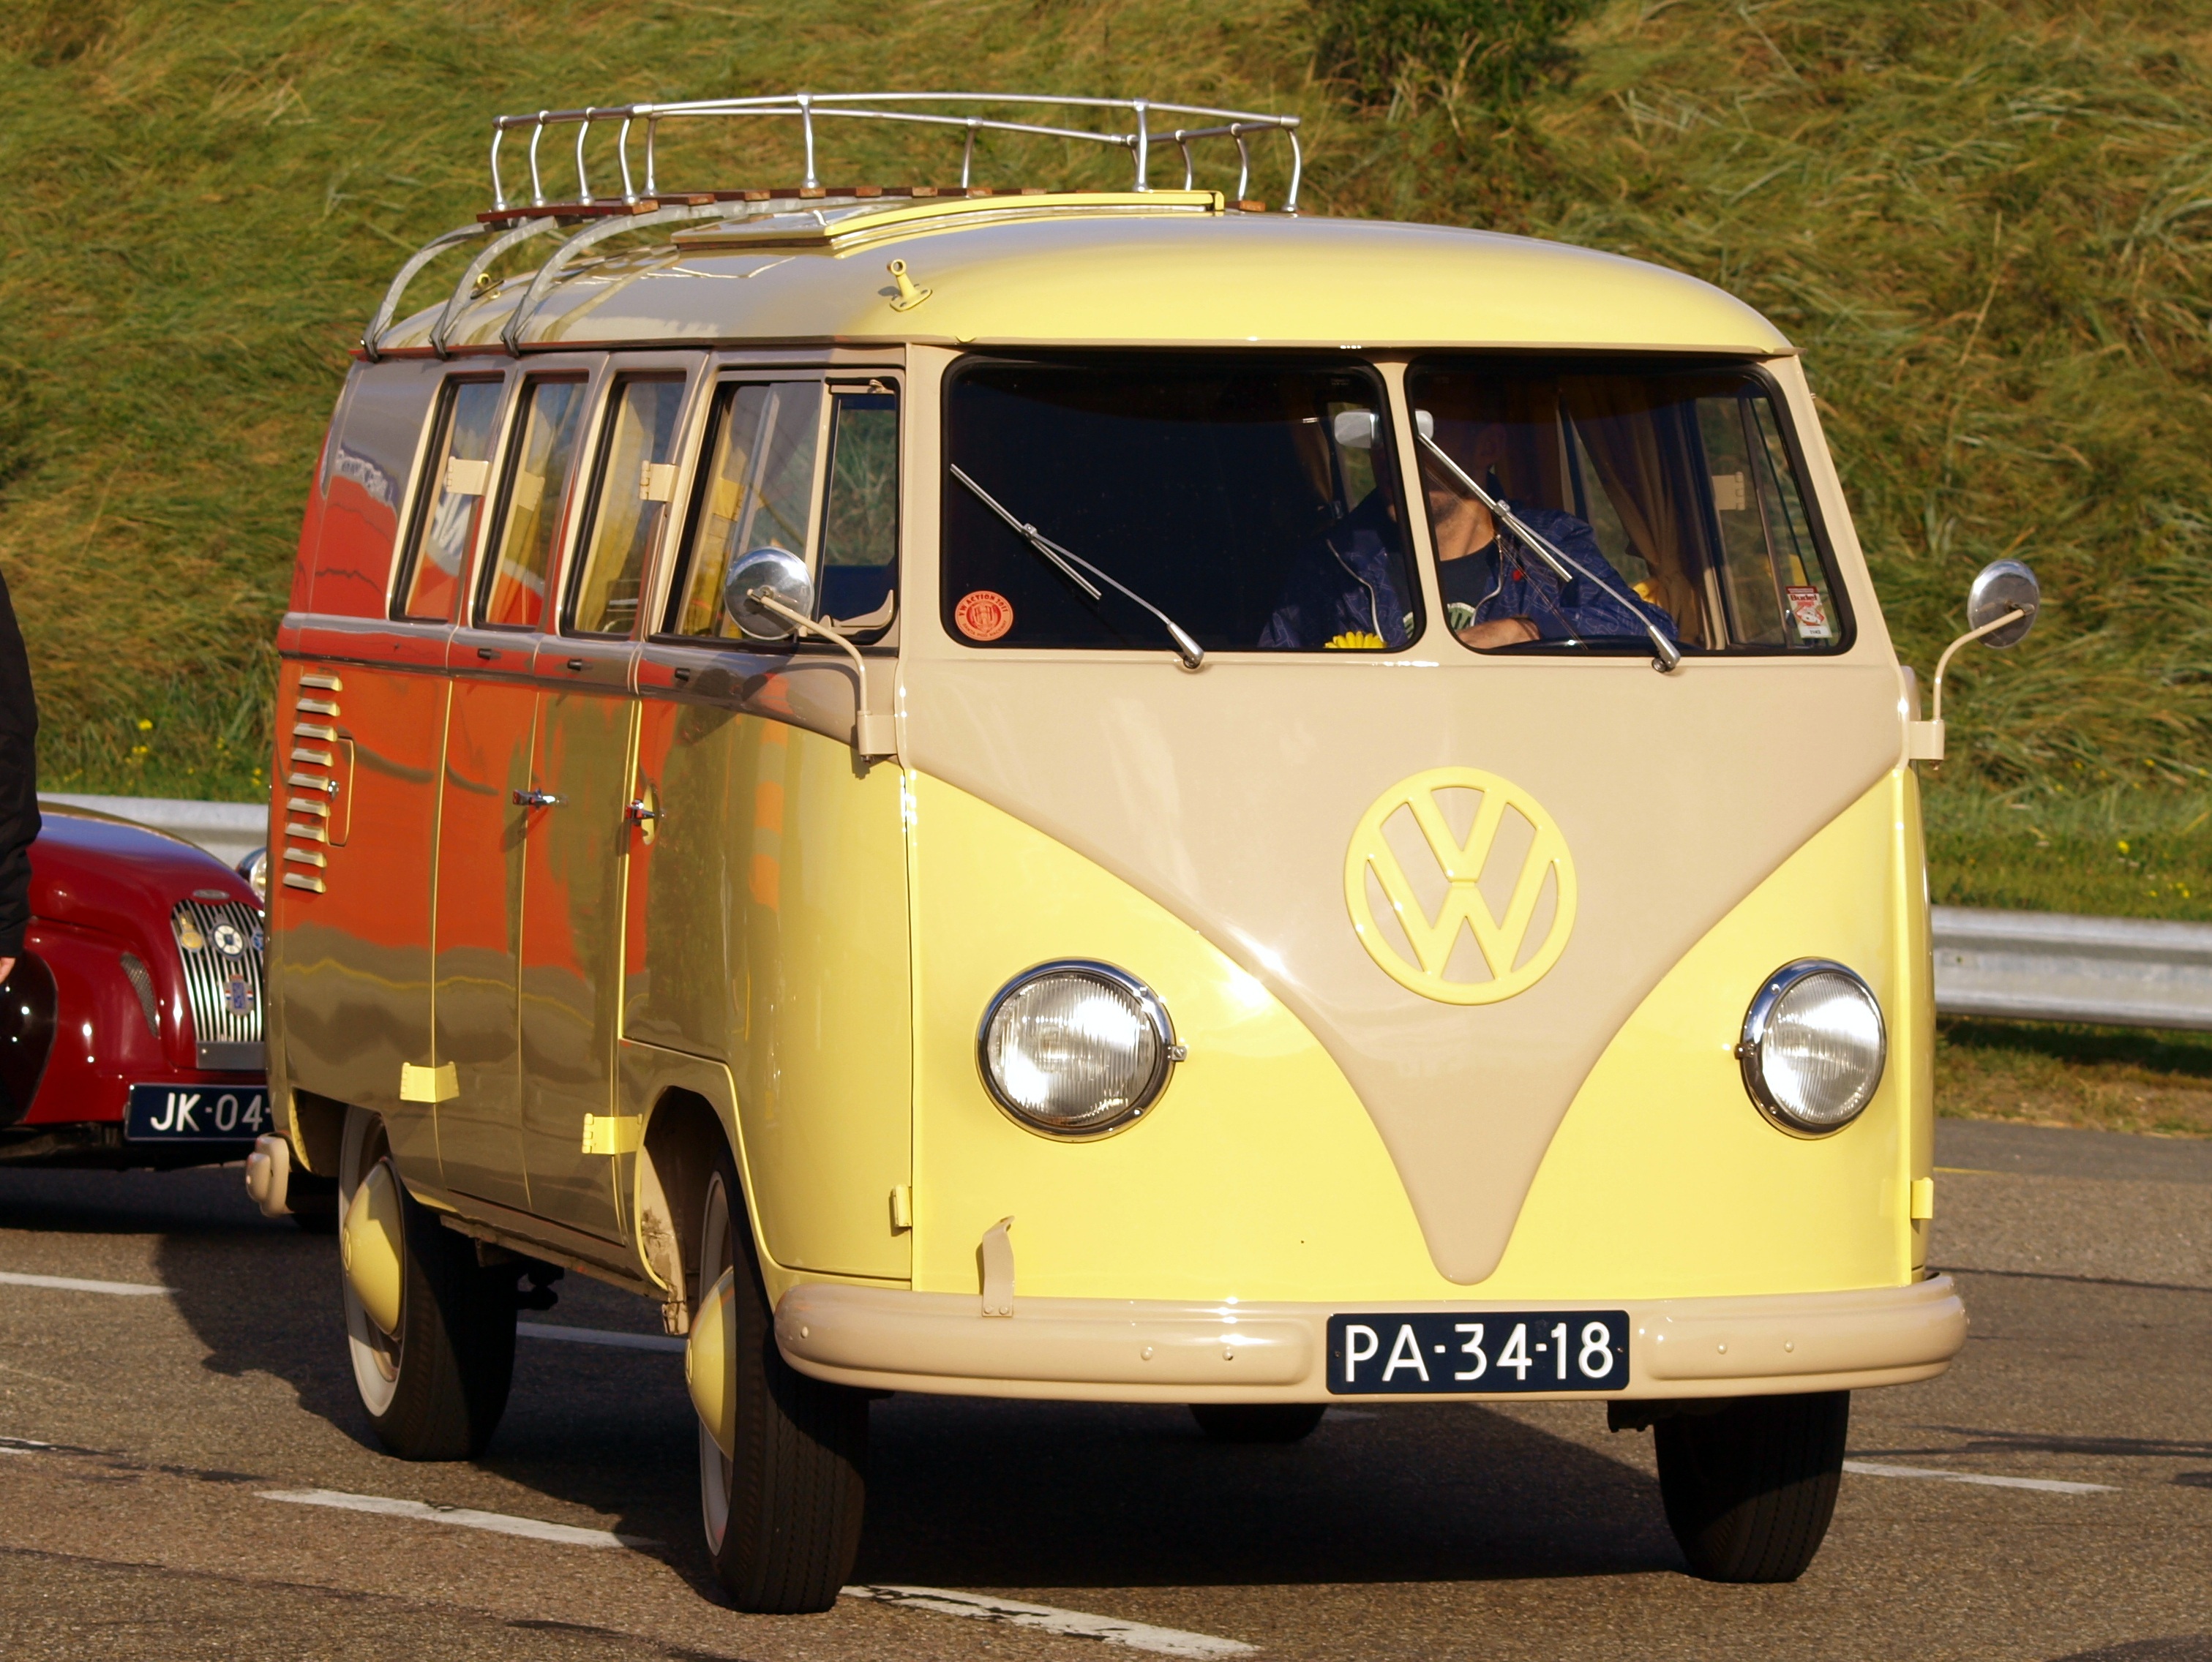
car, vintage, wheel, retro, volkswagen, van, old, travel, transport, vehicle, museum, drive, speed, movement, motor vehicle, bus, camper, moving, power, lights, automobiles, luxury, engine, oldtimer, hippie, minibus, vwbus, antique car, land vehicle, recreational vehicle, volkswagen type 2, automobile make, automotive exterior, compact car